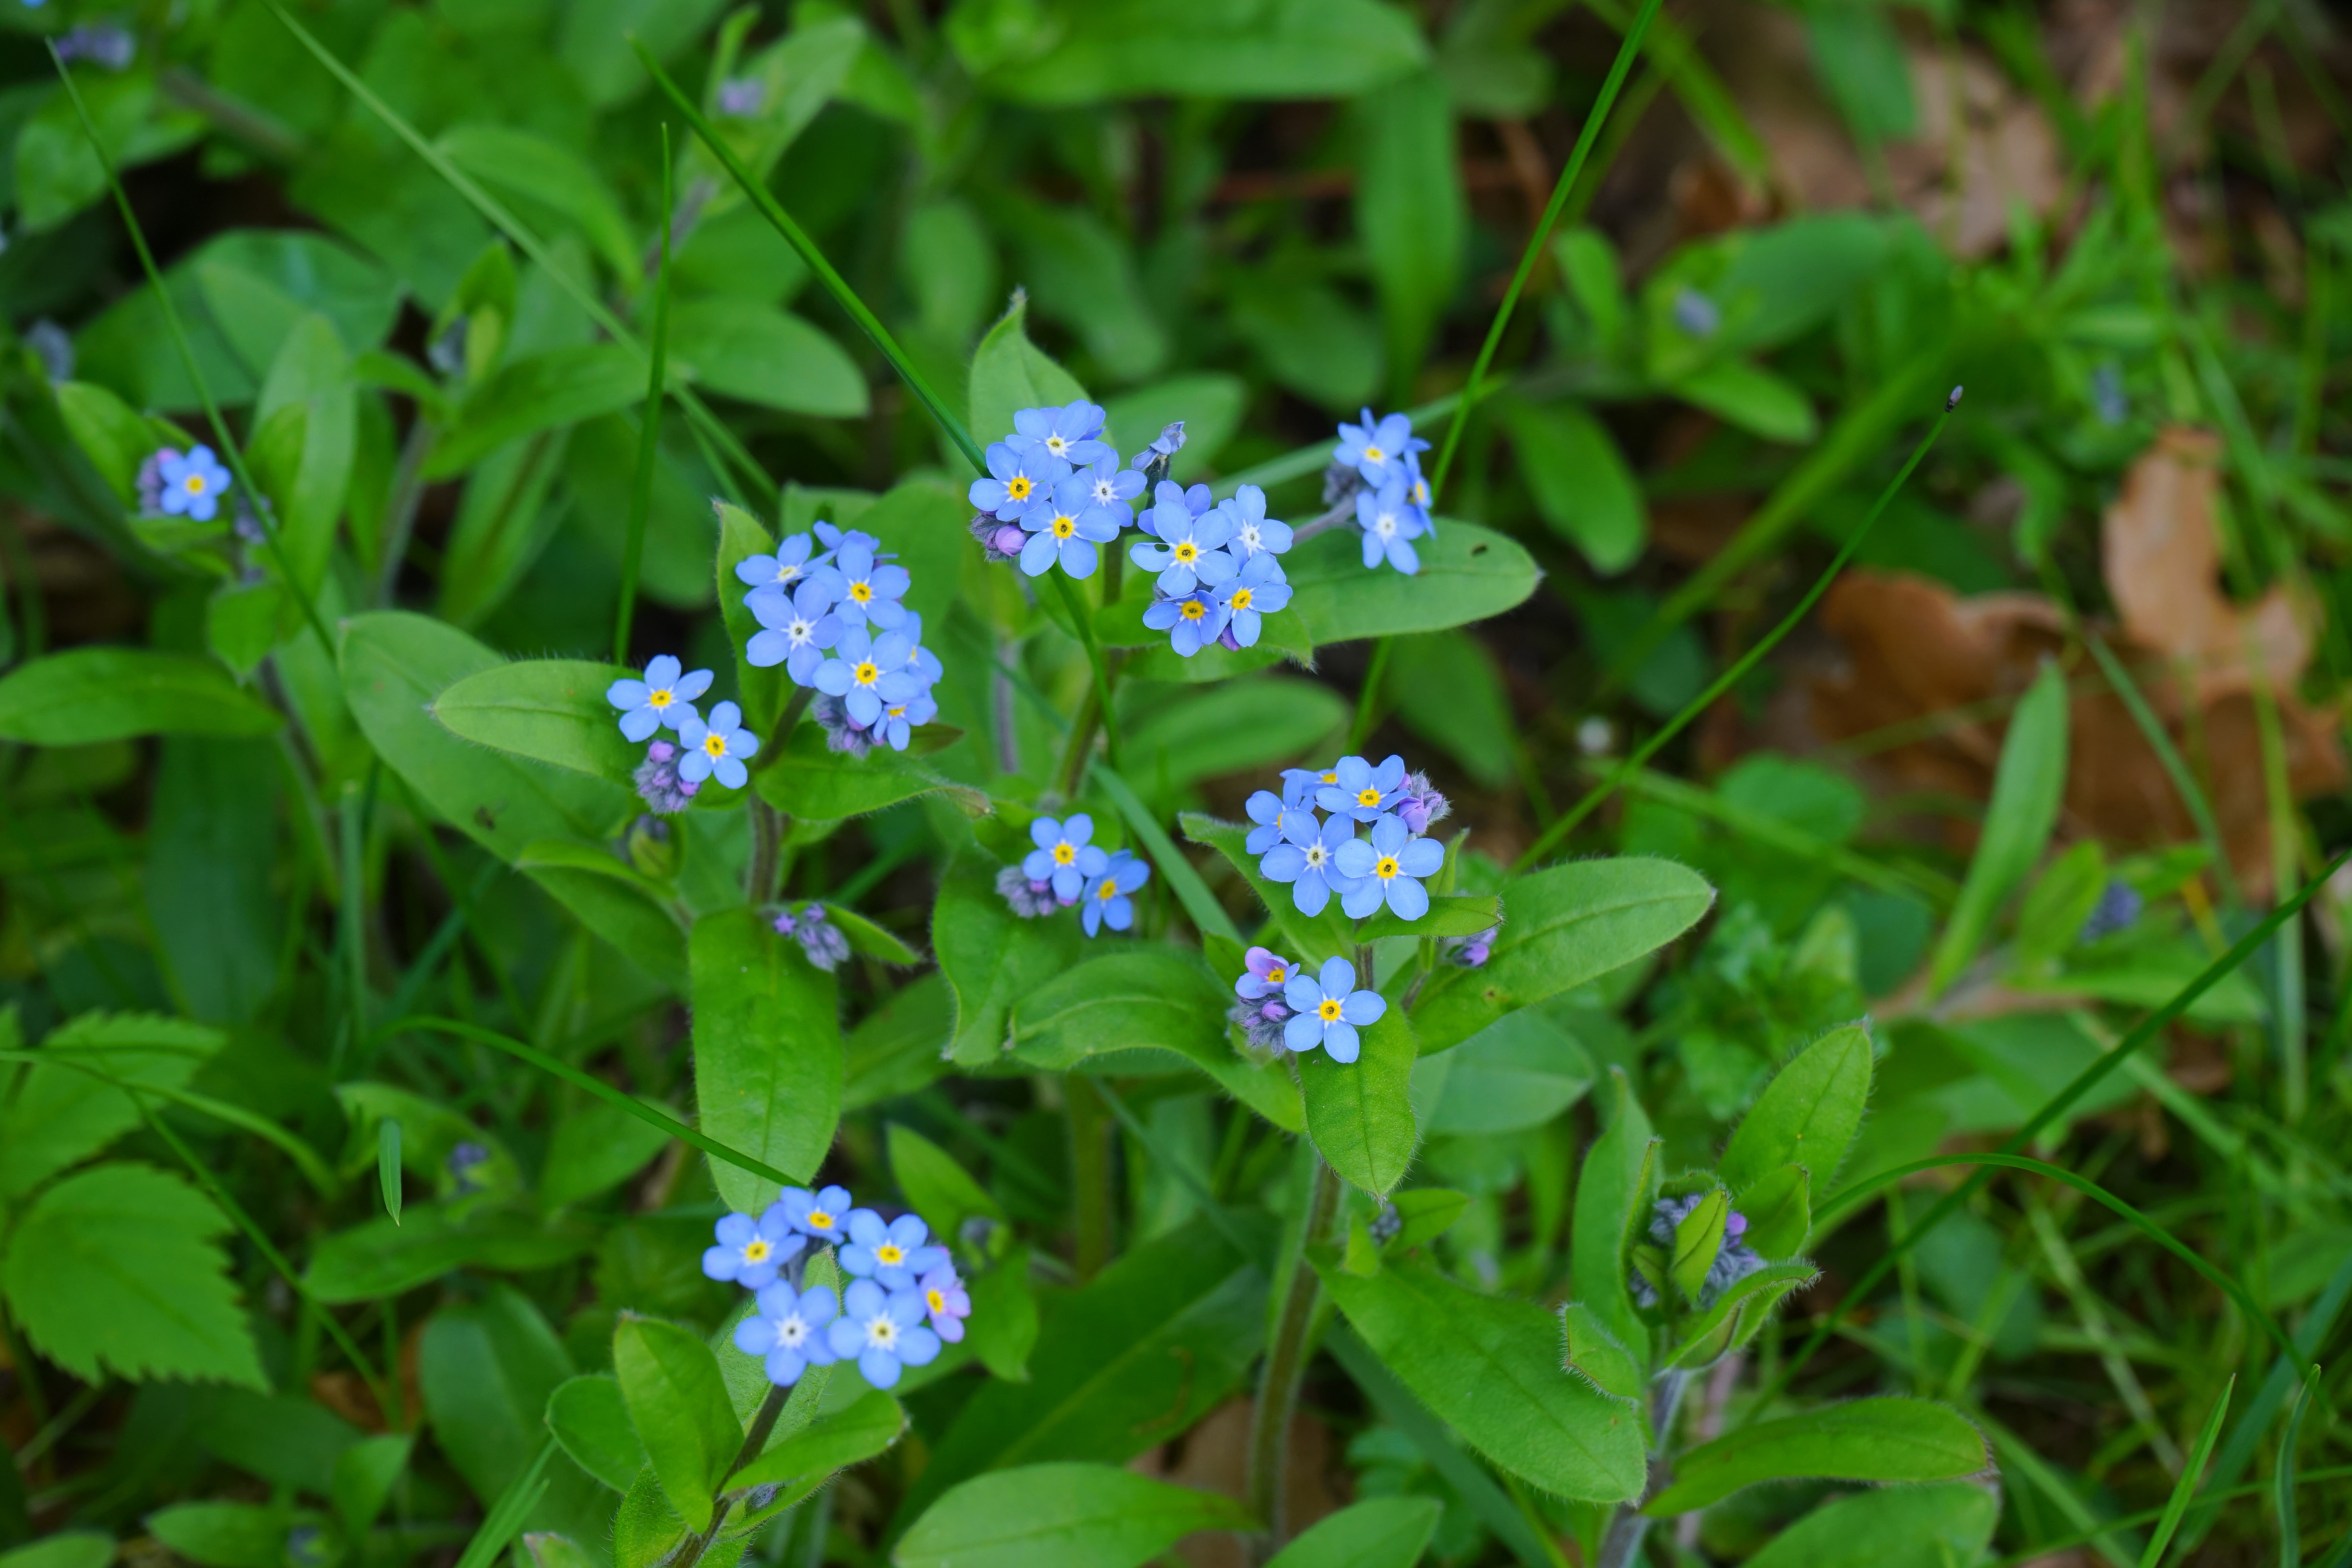
nature, blossom, plant, meadow, flower, bloom, herb, macro, botany, blue, close, flora, wildflower, flowers, pointed flower, forget me not, idyll, myosotis, boraginaceae, flowering plant, dayflower, borage family, annual plant, land plant, dayflower family